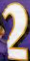
Number: 2